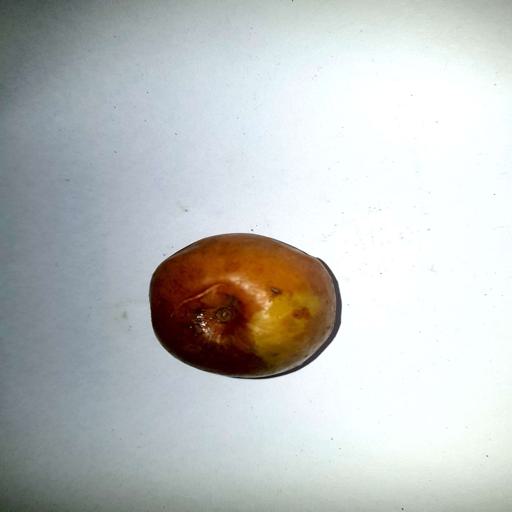
Label: bruised